Facebuster

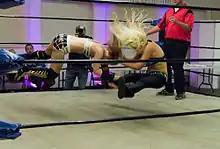
Jillian Hall performing "Solo" (sitout facebuster) on Xandra Bale

This is the most common variation of the standard facebuster in which the attacker grabs hold of the opponent by their head then jumps in the air, lifting the opponent and landing with their legs spread apart, driving the opponent's face into the mat. Another variation of this move is to grab the opponent by the hair, perform the same jump and landing but lift only the opponent's head, giving a harder effect when the opponent's face is driven into the mat. This was popularized by Sean Waltman and The Bella Twins, dubbed the "X-Factor" and the "Bella Buster" respectively. Billy Kidman would utilize the move to counter an opponent's powerbomb attempt. Io Shirai/Iyo Sky also uses the move.